Alte Brennerei Schwake

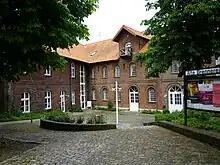
Picture of Alte Brennerei Schwake theatre

Alte Brennerei Schwake is a theatre in Ennigerloh, in the Münster region of North Rhine-Westphalia, Germany.